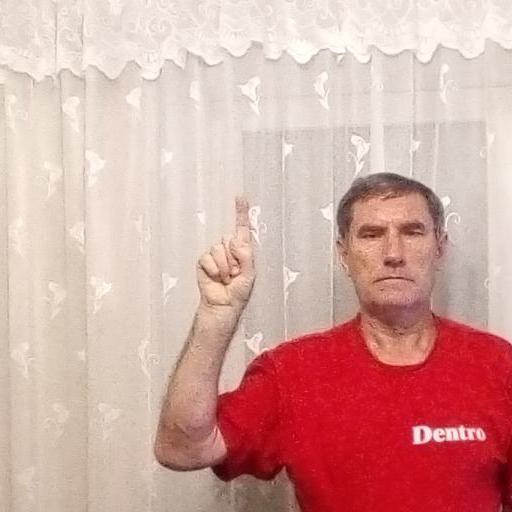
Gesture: one